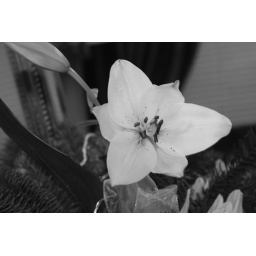
flower from my house in black and white